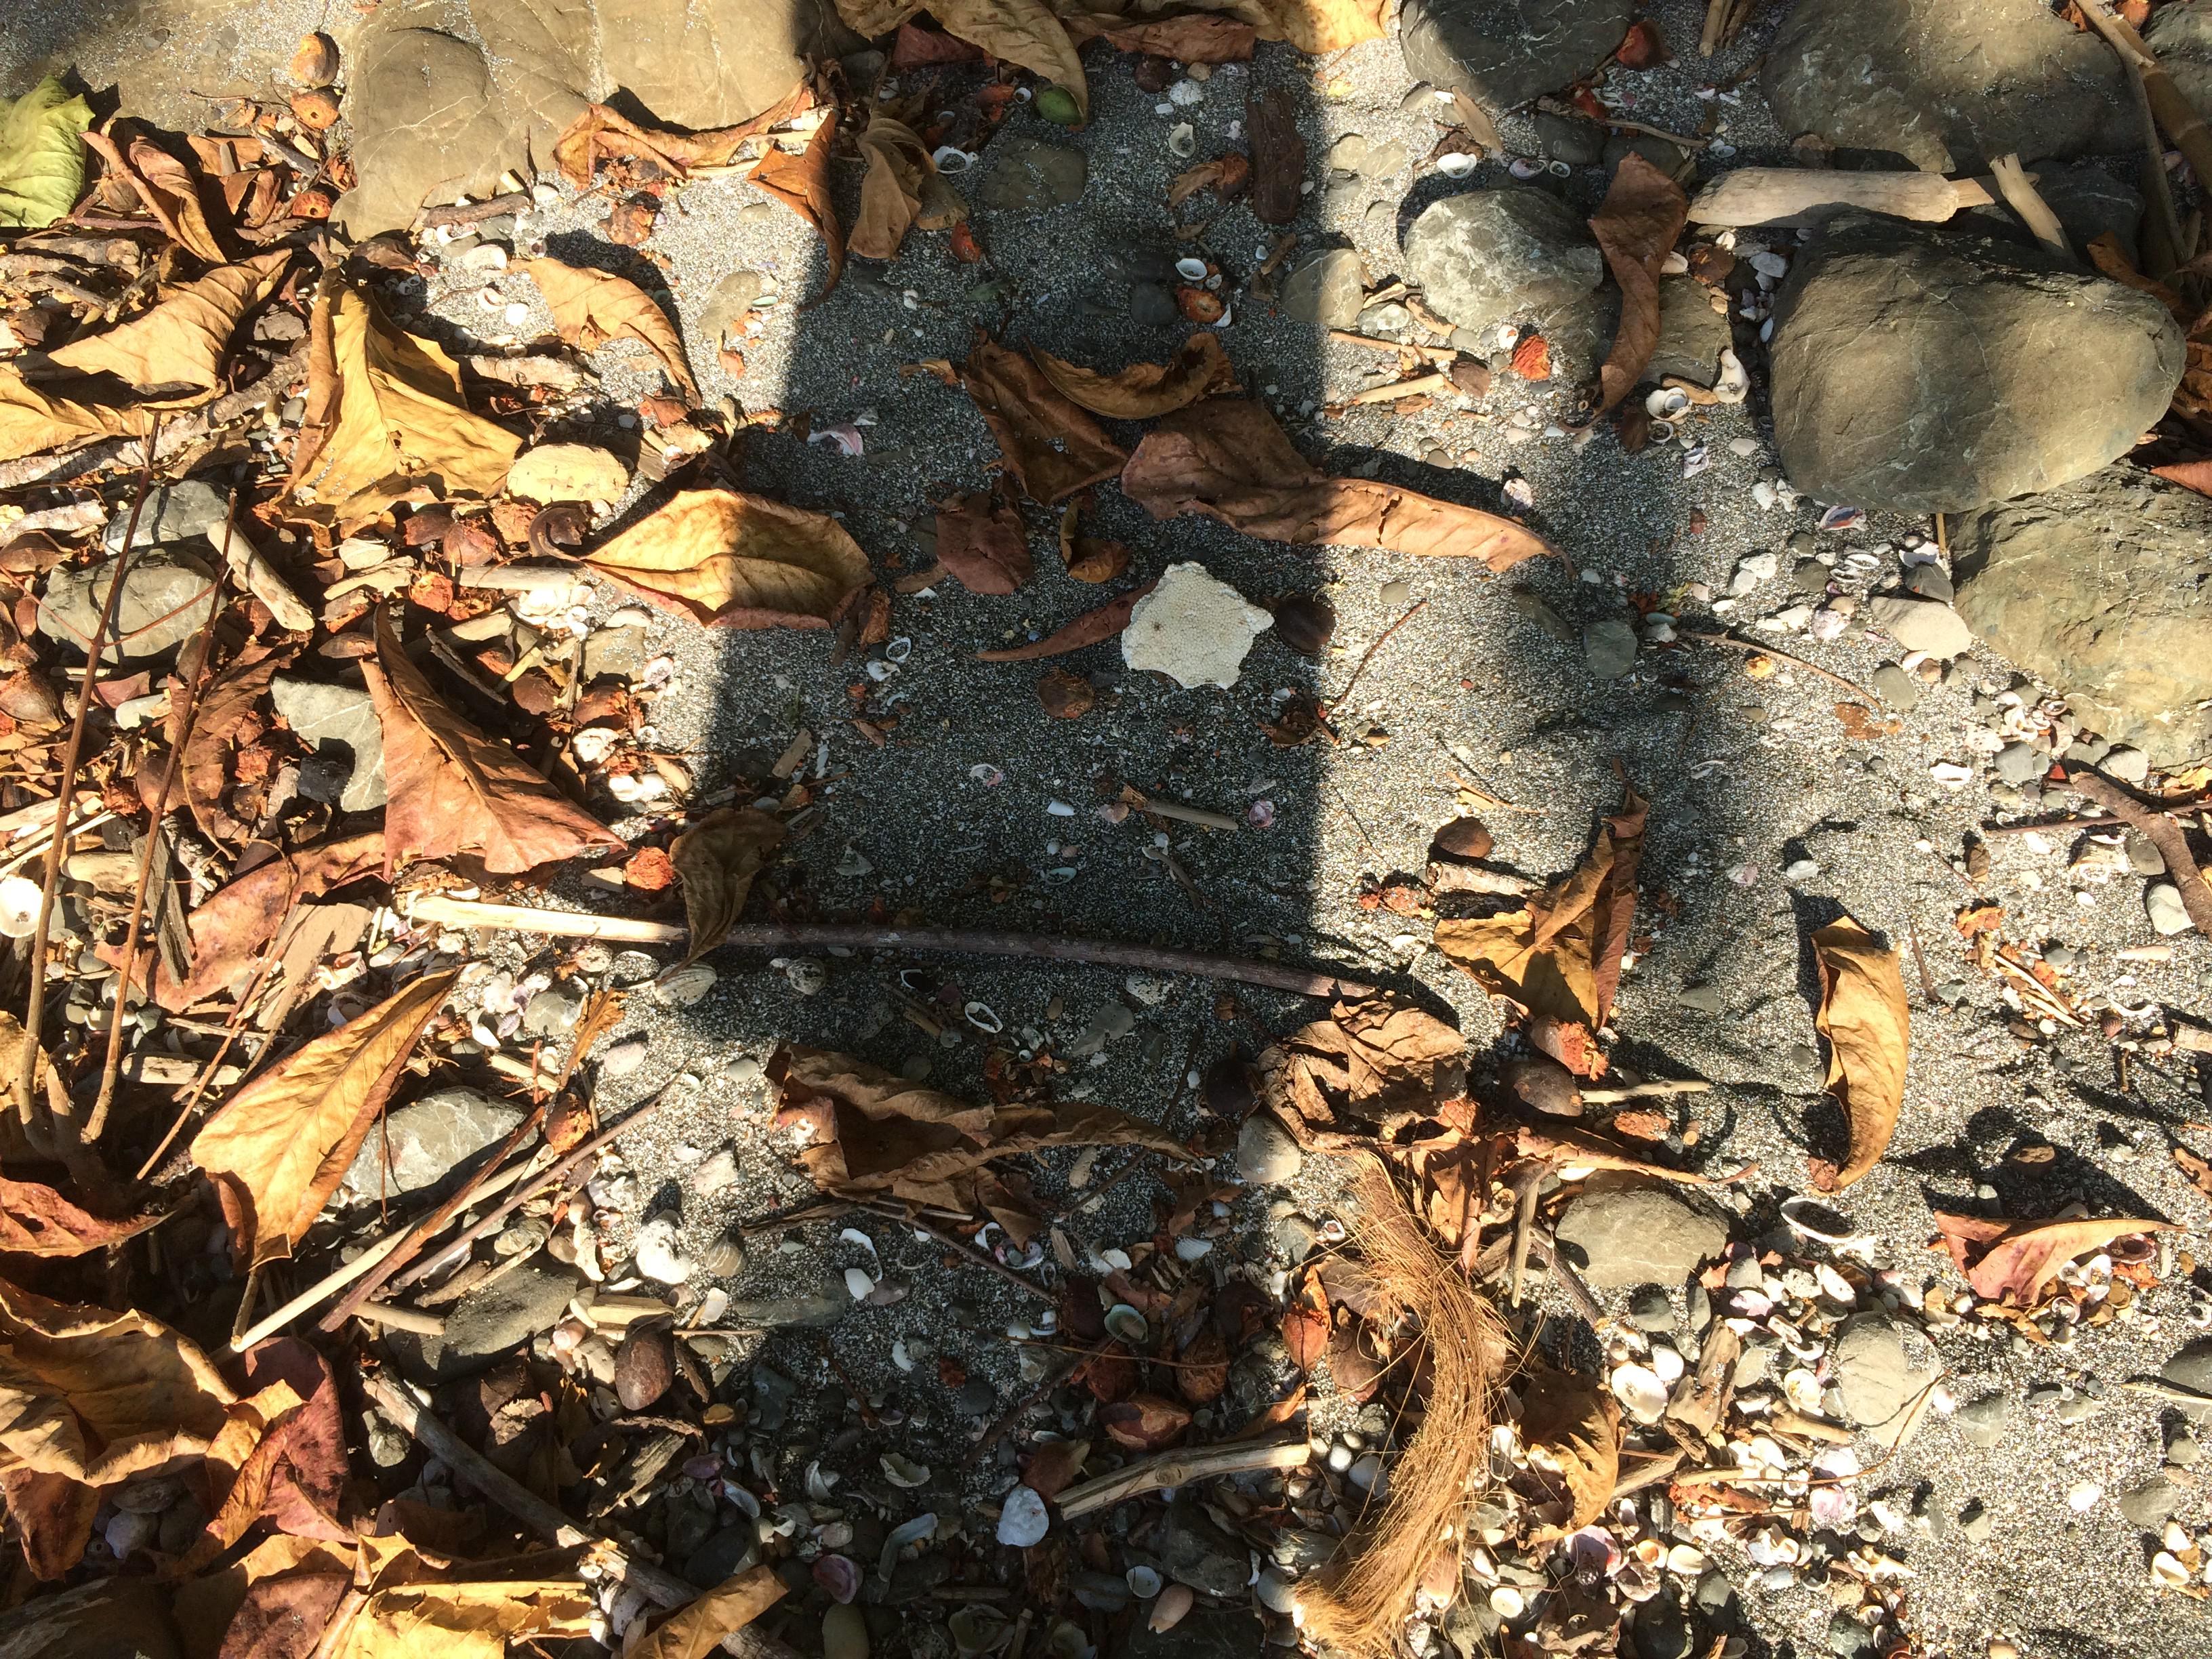
Object: Styrofoam piece (Styrofoam piece)